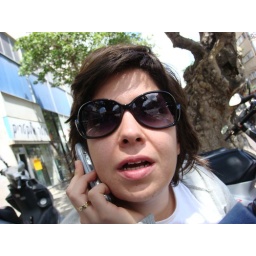
forest in a fish eye